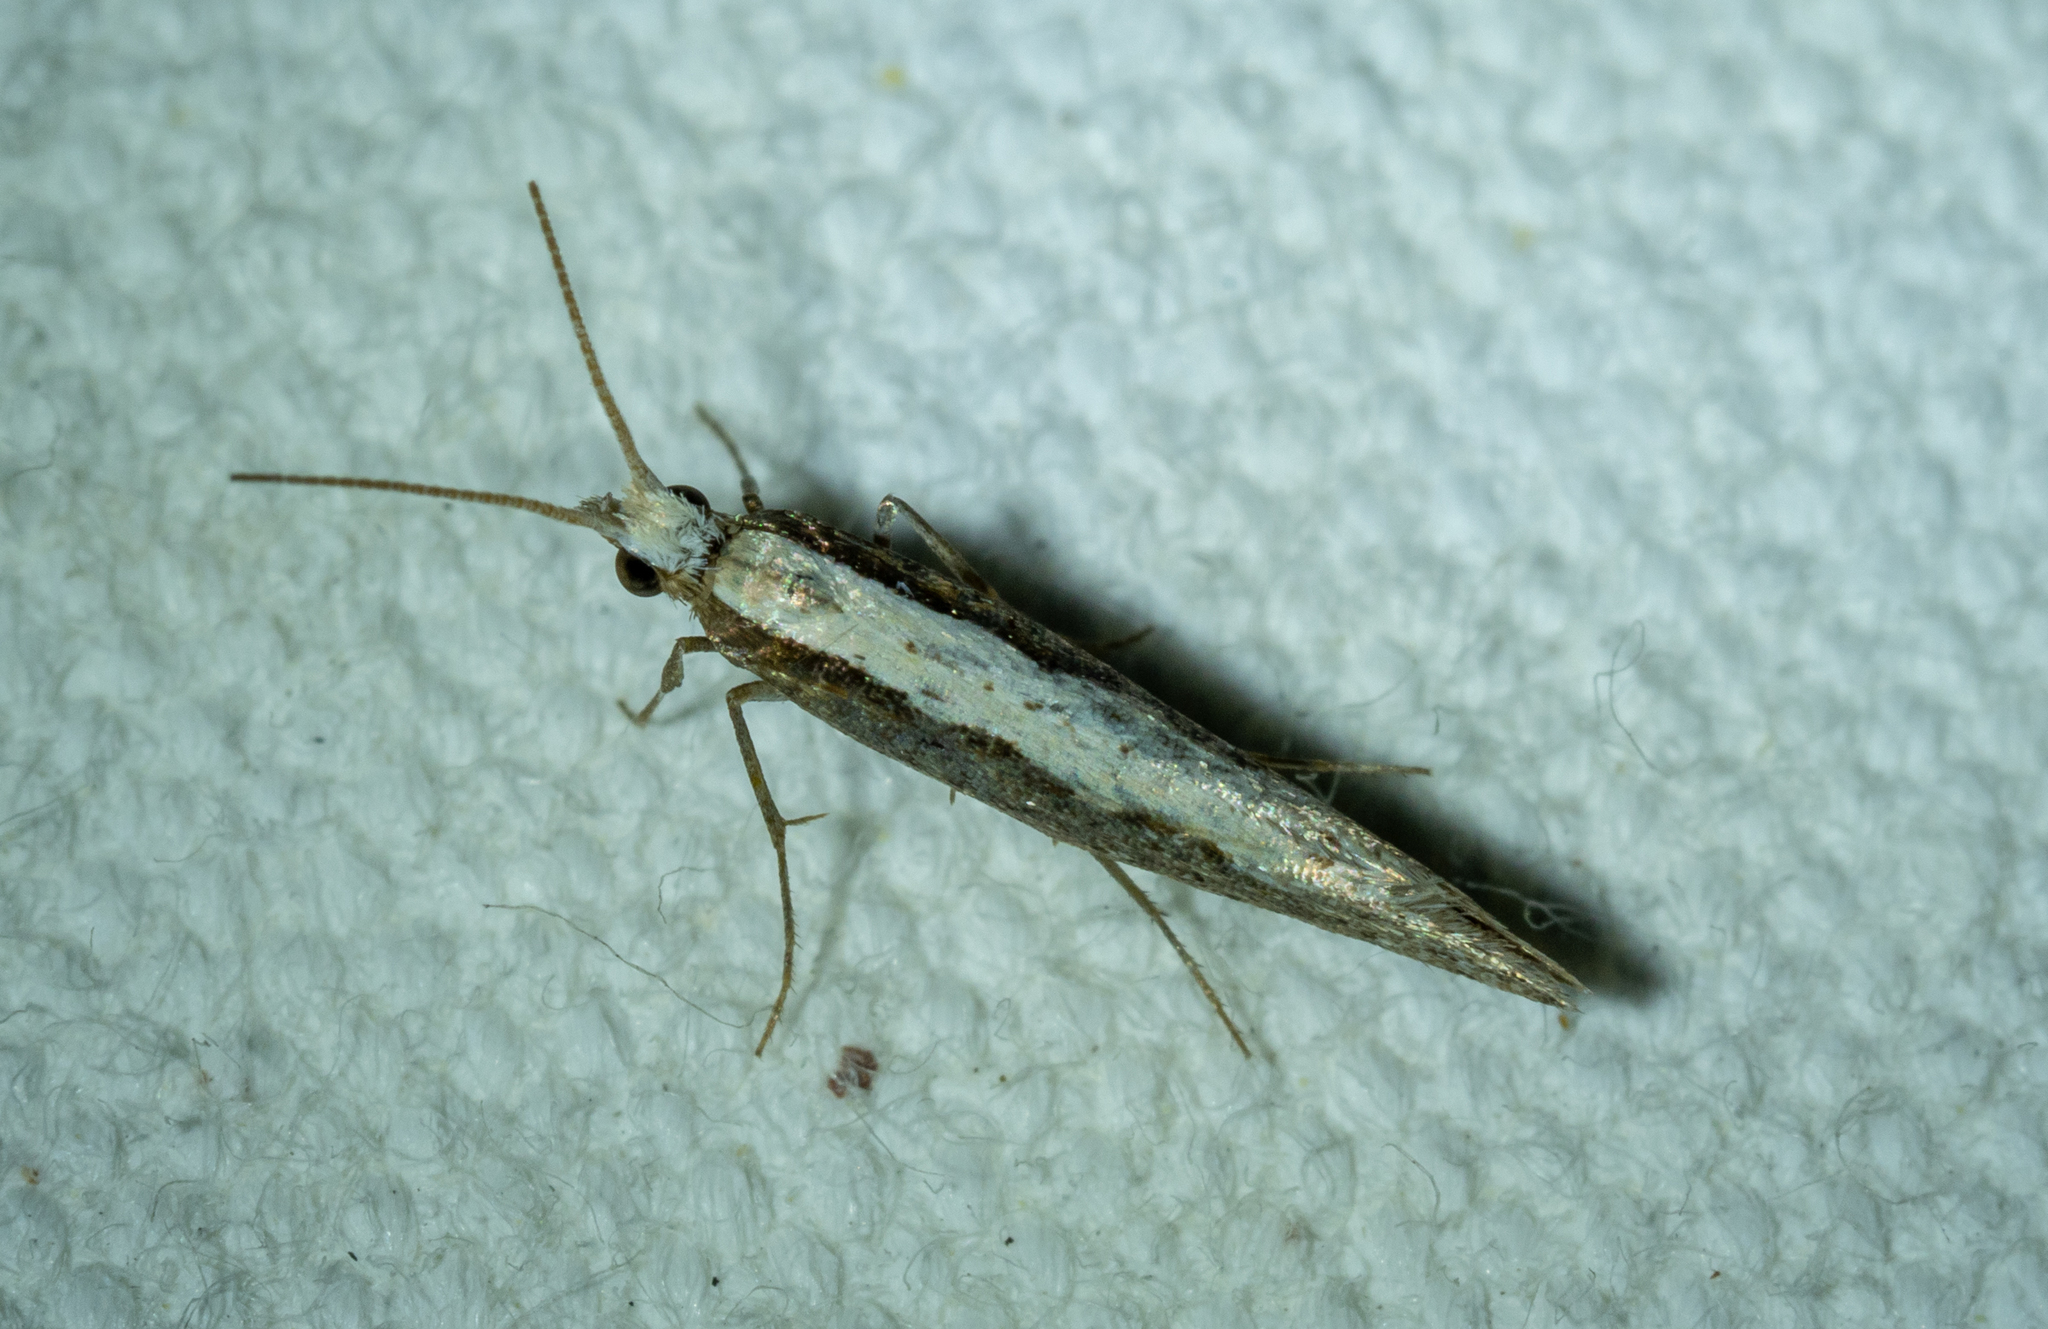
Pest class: diamondback_moth